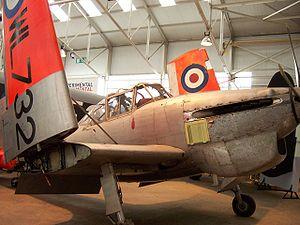
Le Boulton Paul Balliol est un avion d'entraînement britannique de l'immédiat après-guerre ayant volé au sein de la Royal Air Force. Il a connu une version navalisée désignée Sea Balliol ayant servi au sein de la Fleet Air Arm. Il est également connu comme le premier avion au monde à avoir volé grâce à un unique turbopropulseur.